Li Meng (basketball)

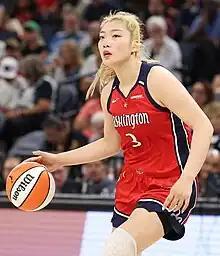
Li Meng with the Washington Mystics in 2023

Li Meng (born 2 January 1995) is a Chinese professional basketball player for Sichuan Yuanda of the Women's Chinese Basketball Association (WCBA.) She has also represented the Chinese national team, where she participated at the 2014, 2018 FIBA World Championship, and 2022 FIBA World Championship.